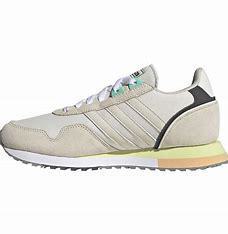
Brand: Adidas
Model: 8K 2020